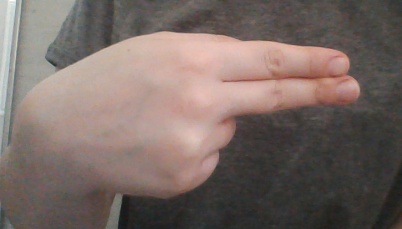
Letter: ain